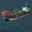
Label: ship